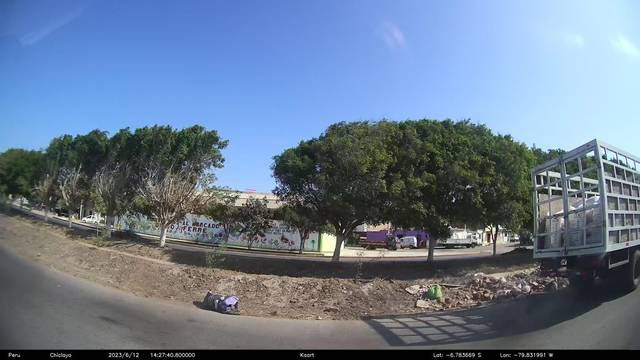
Region: Peru
Coordinates: -6.784, -79.832